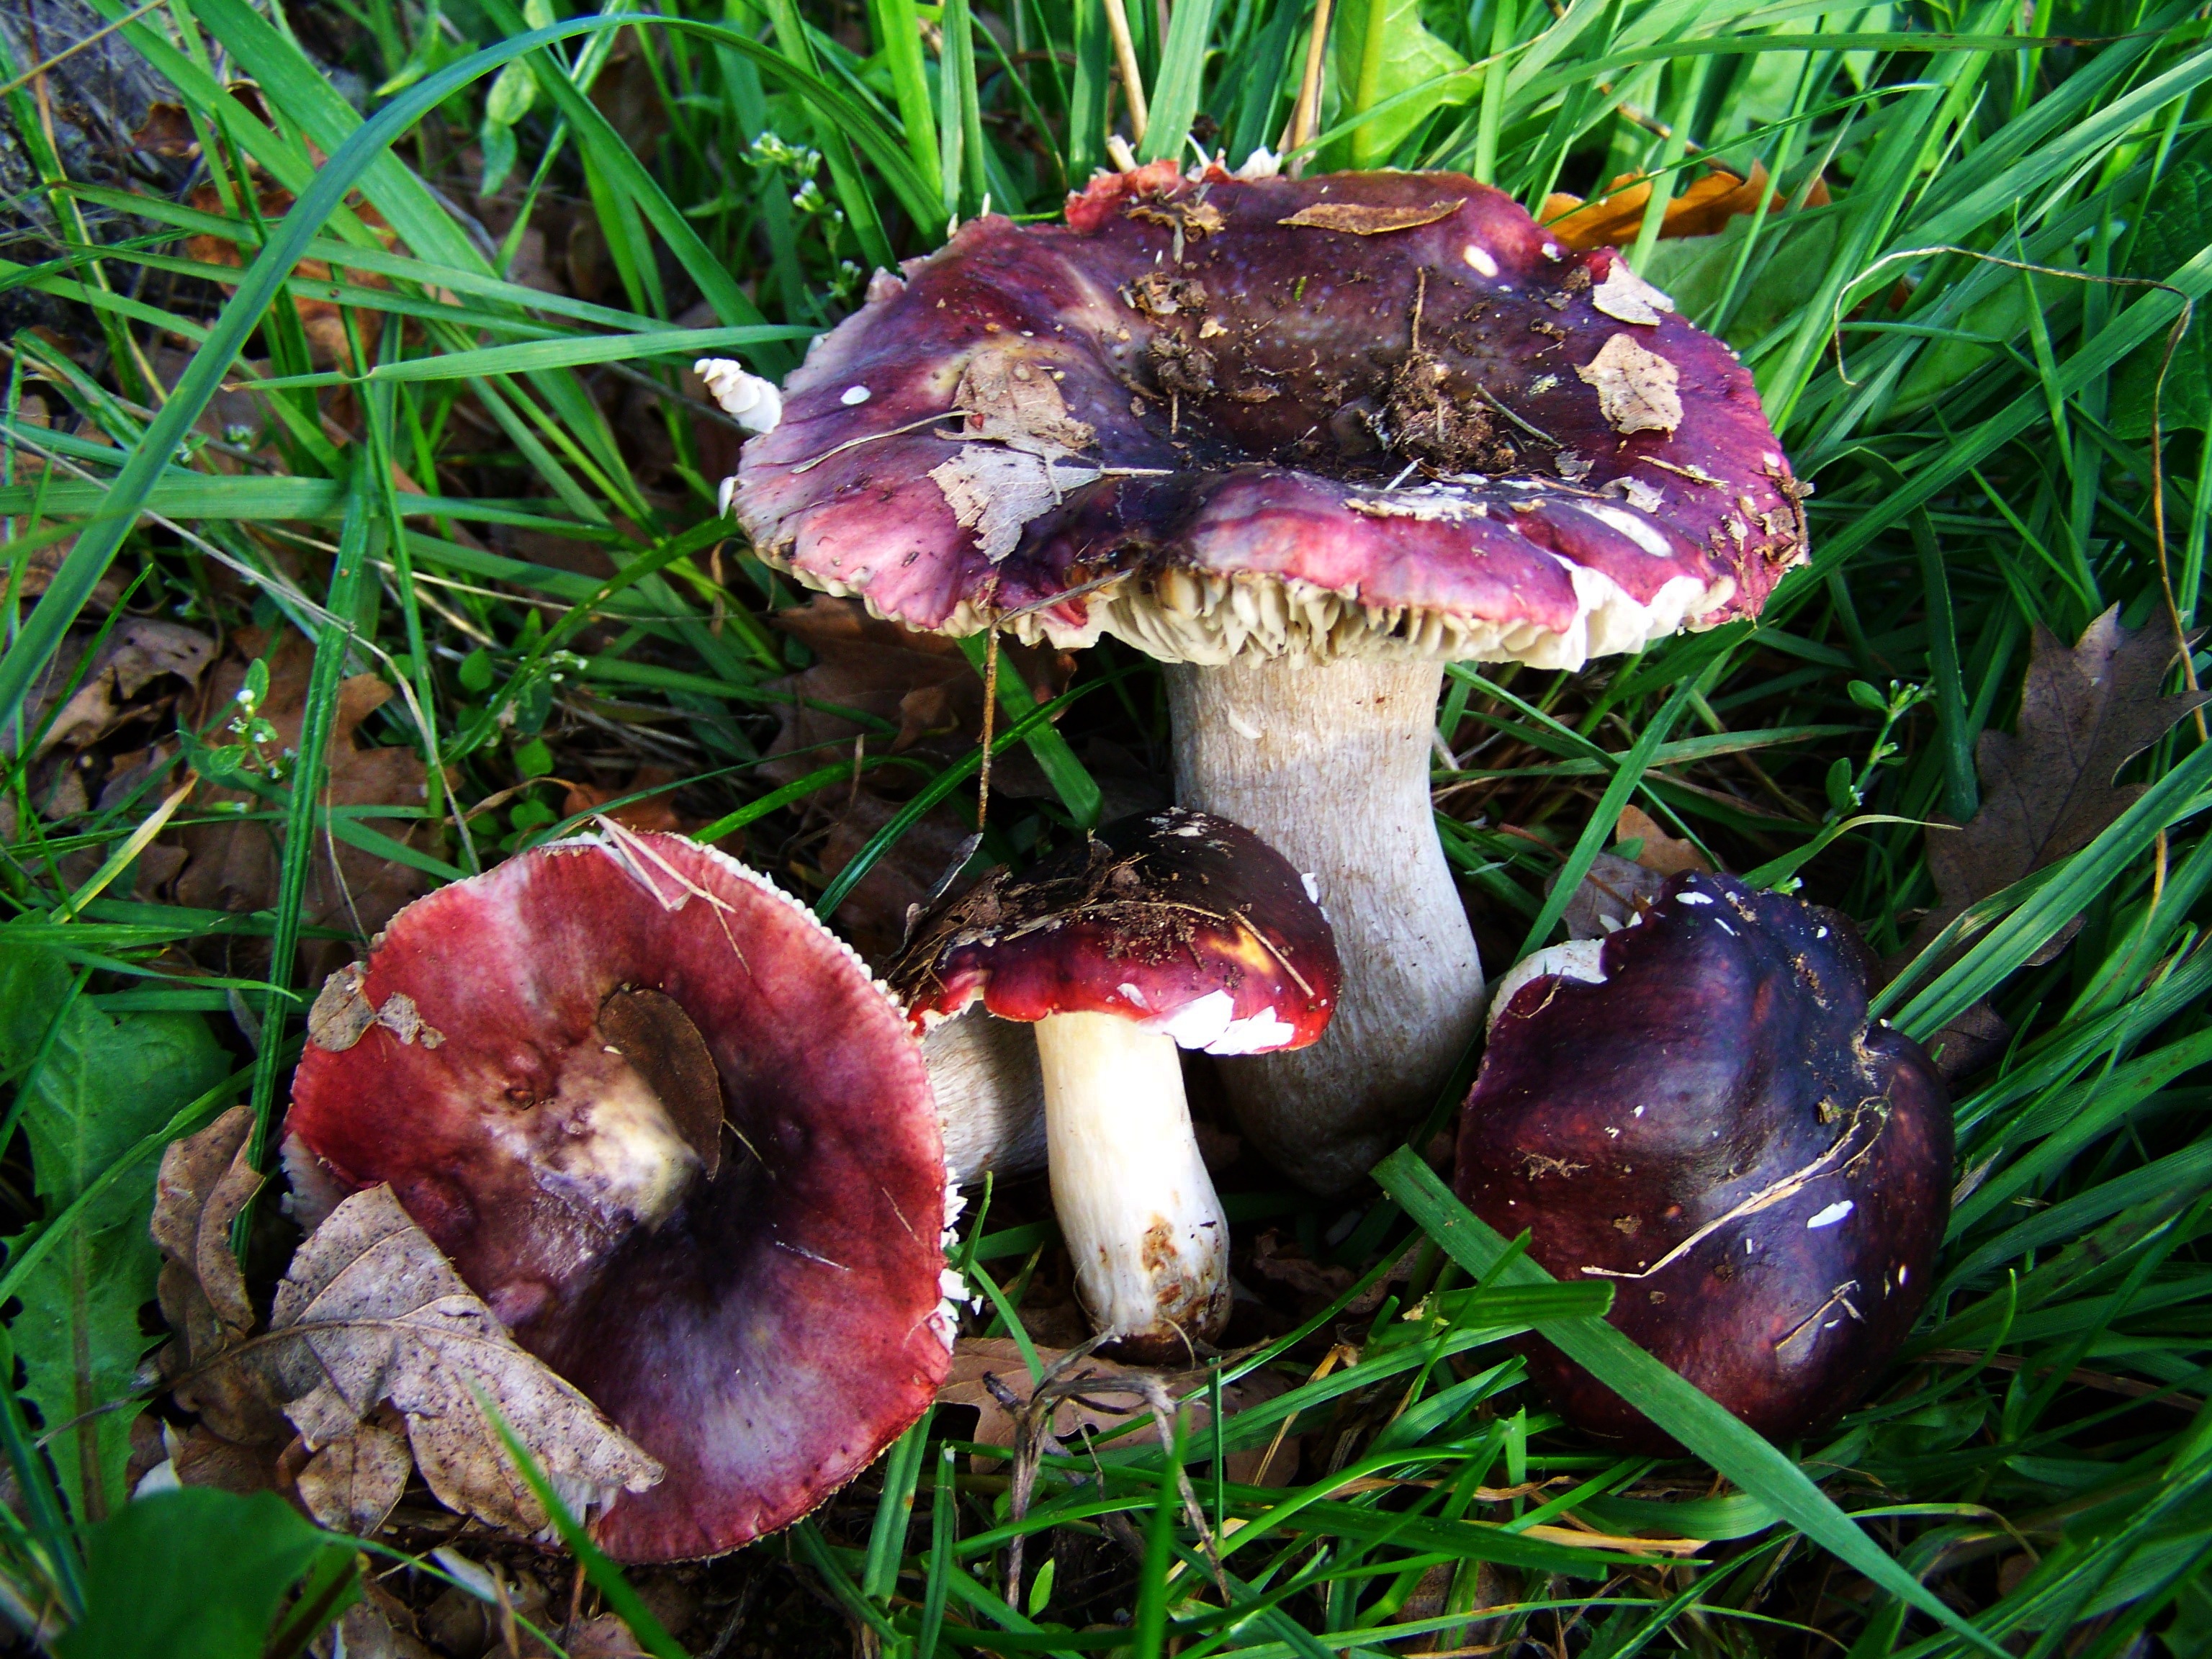
forest, flower, botany, mushroom, flora, fungus, woodland, agaric, bolete, agaricus, macro photography, matsutake, edible mushroom, james g mushrooms, medicinal mushroom, agaricomycetes, agaricaceae, champignon mushroom, penny bun, lilac pink